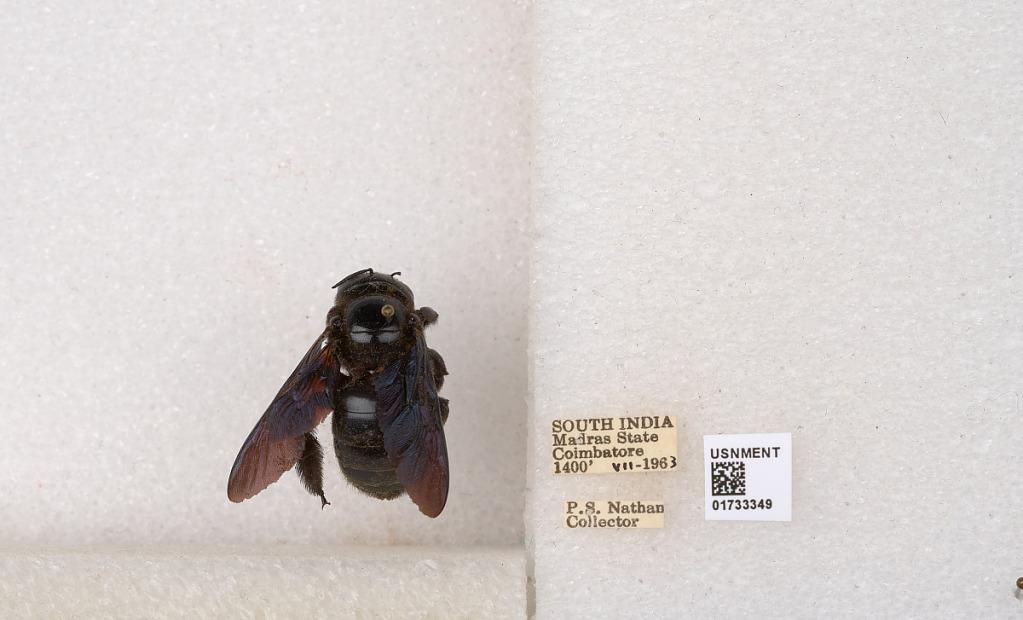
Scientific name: Xylocopa (Ctenoxylocopa) fenestrata (Fabricius)
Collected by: P. Nathan
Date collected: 1963-7-1
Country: India
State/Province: Tamil Nadu
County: Coimbatore
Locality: Coimbatore